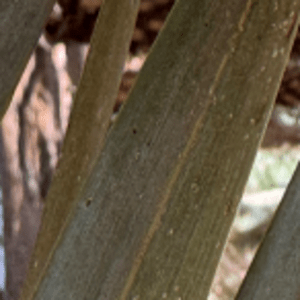
Label: Rachis Blight